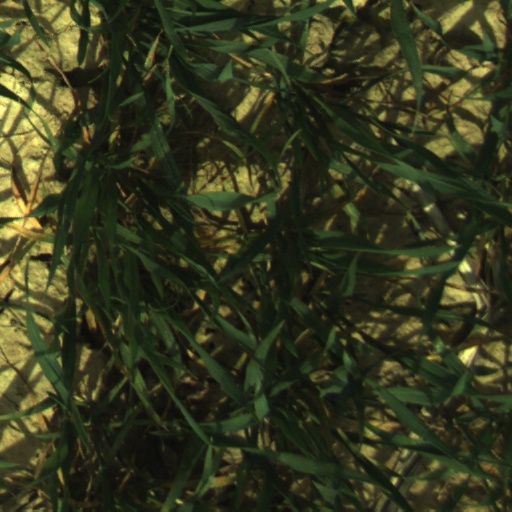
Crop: wheat